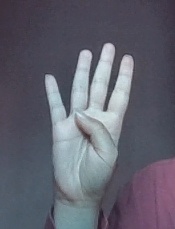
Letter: kaaf